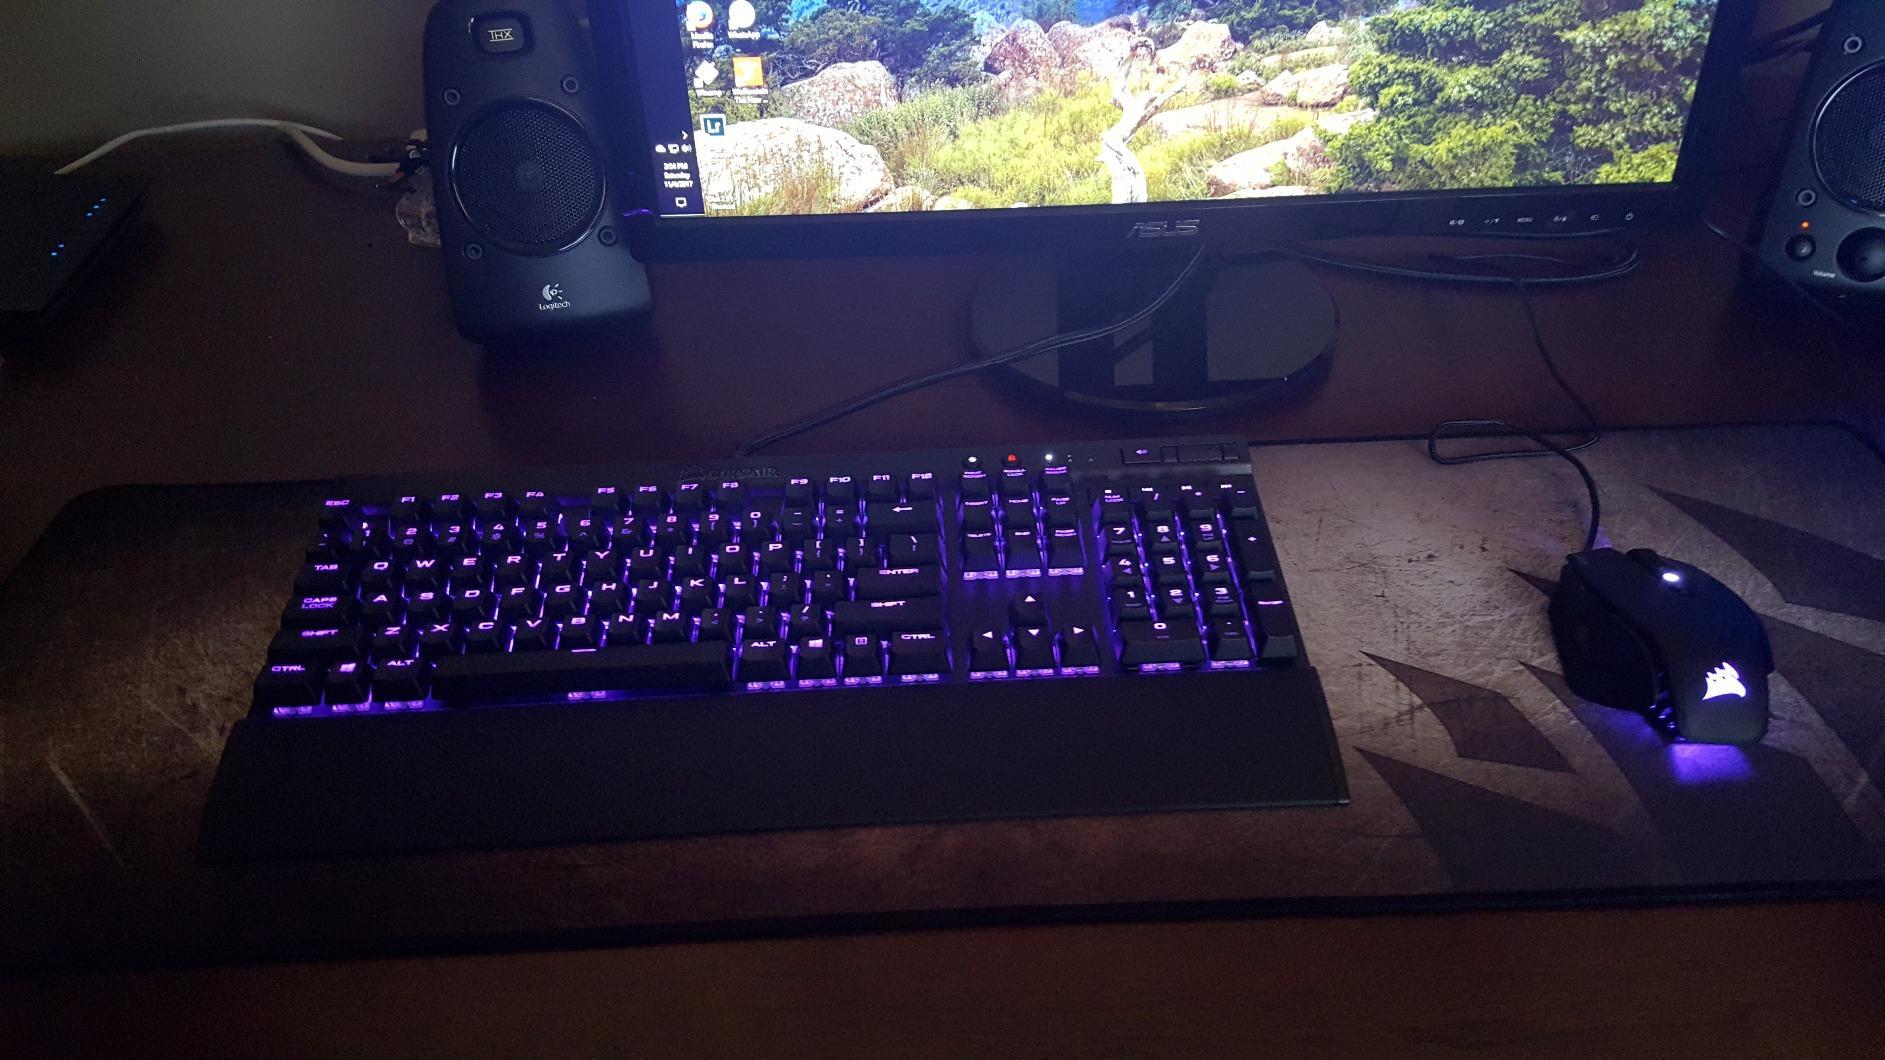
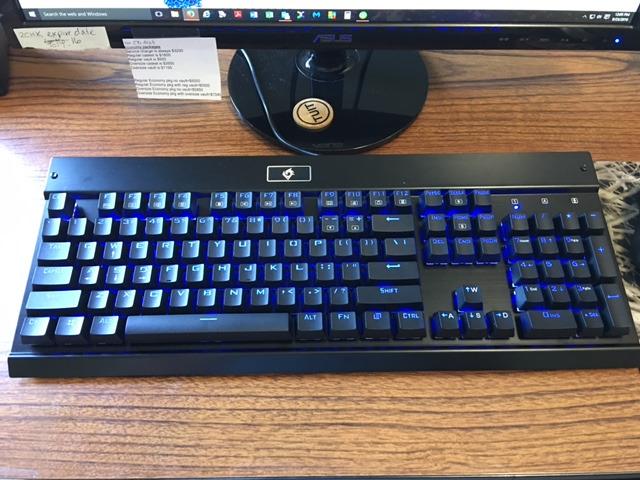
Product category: keyboard
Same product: no